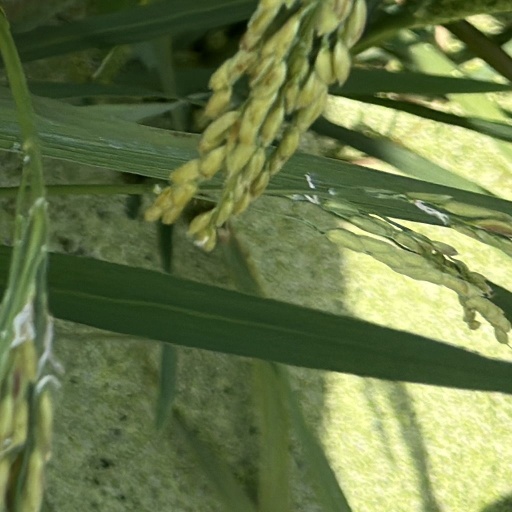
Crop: rice